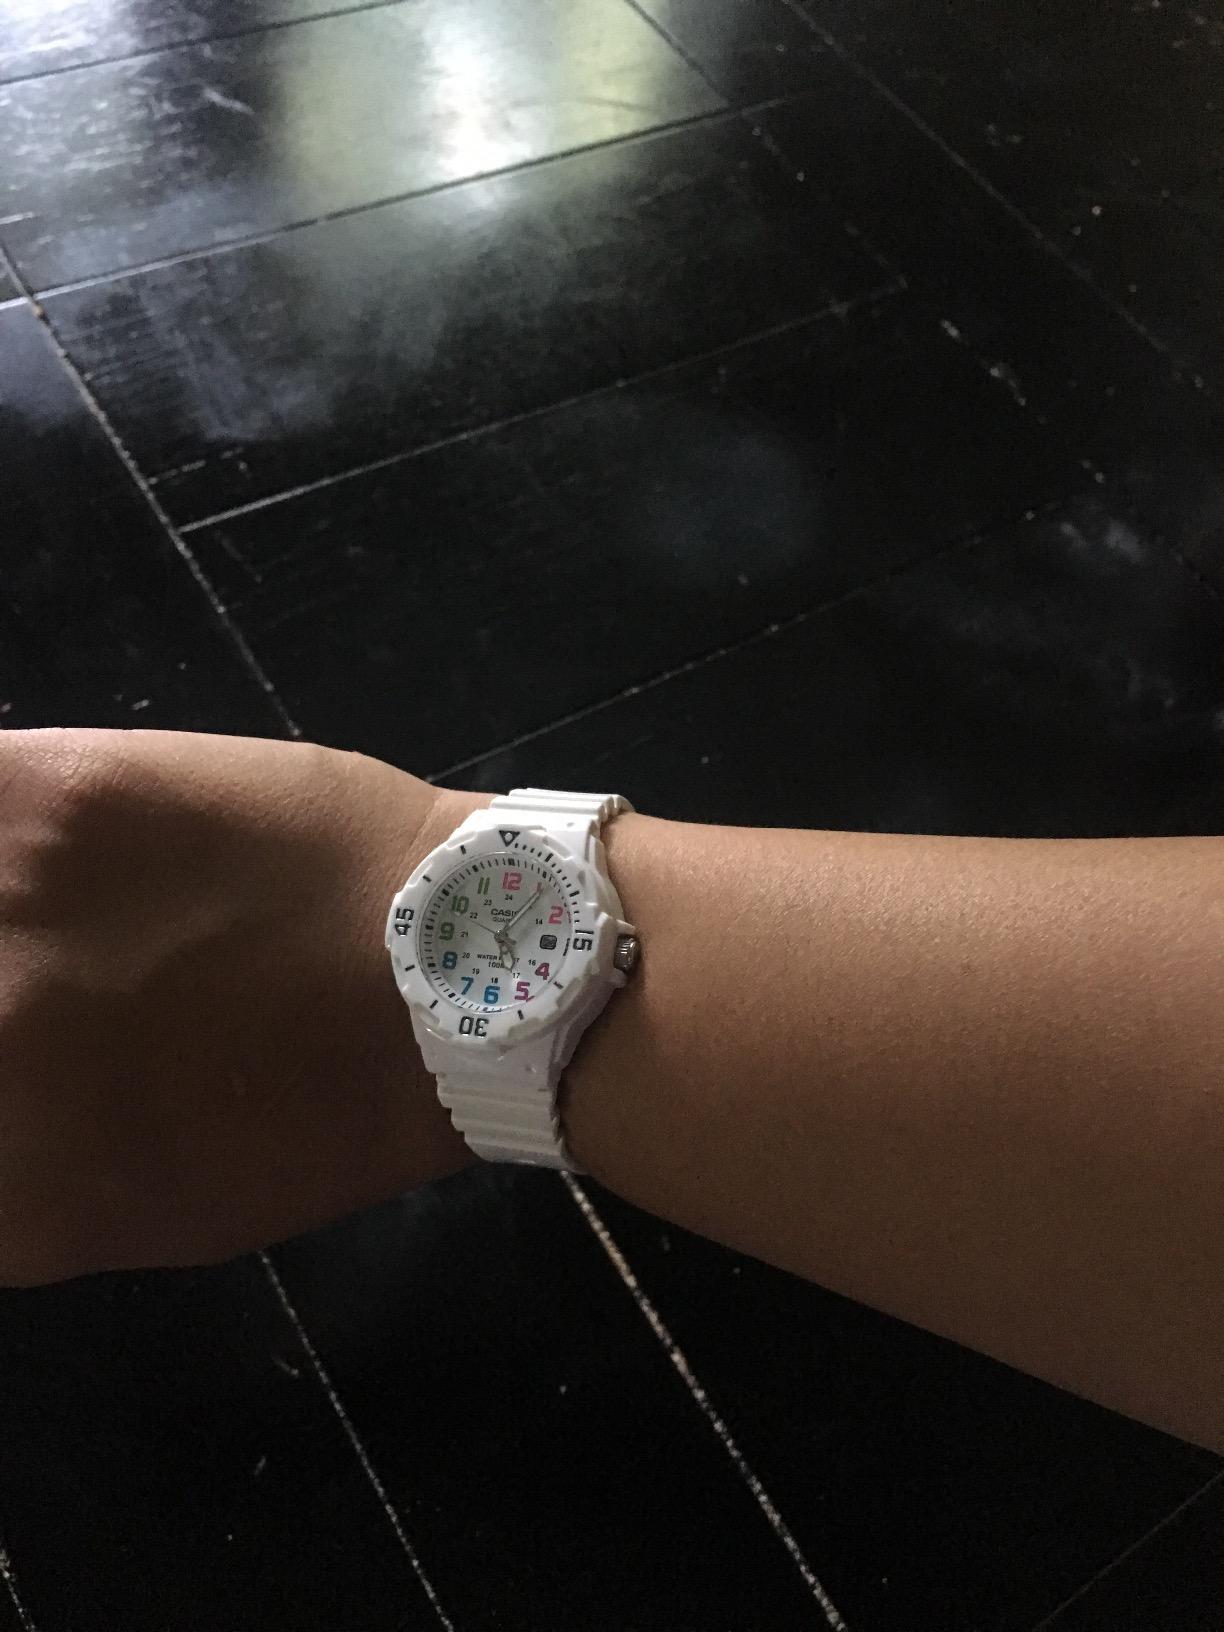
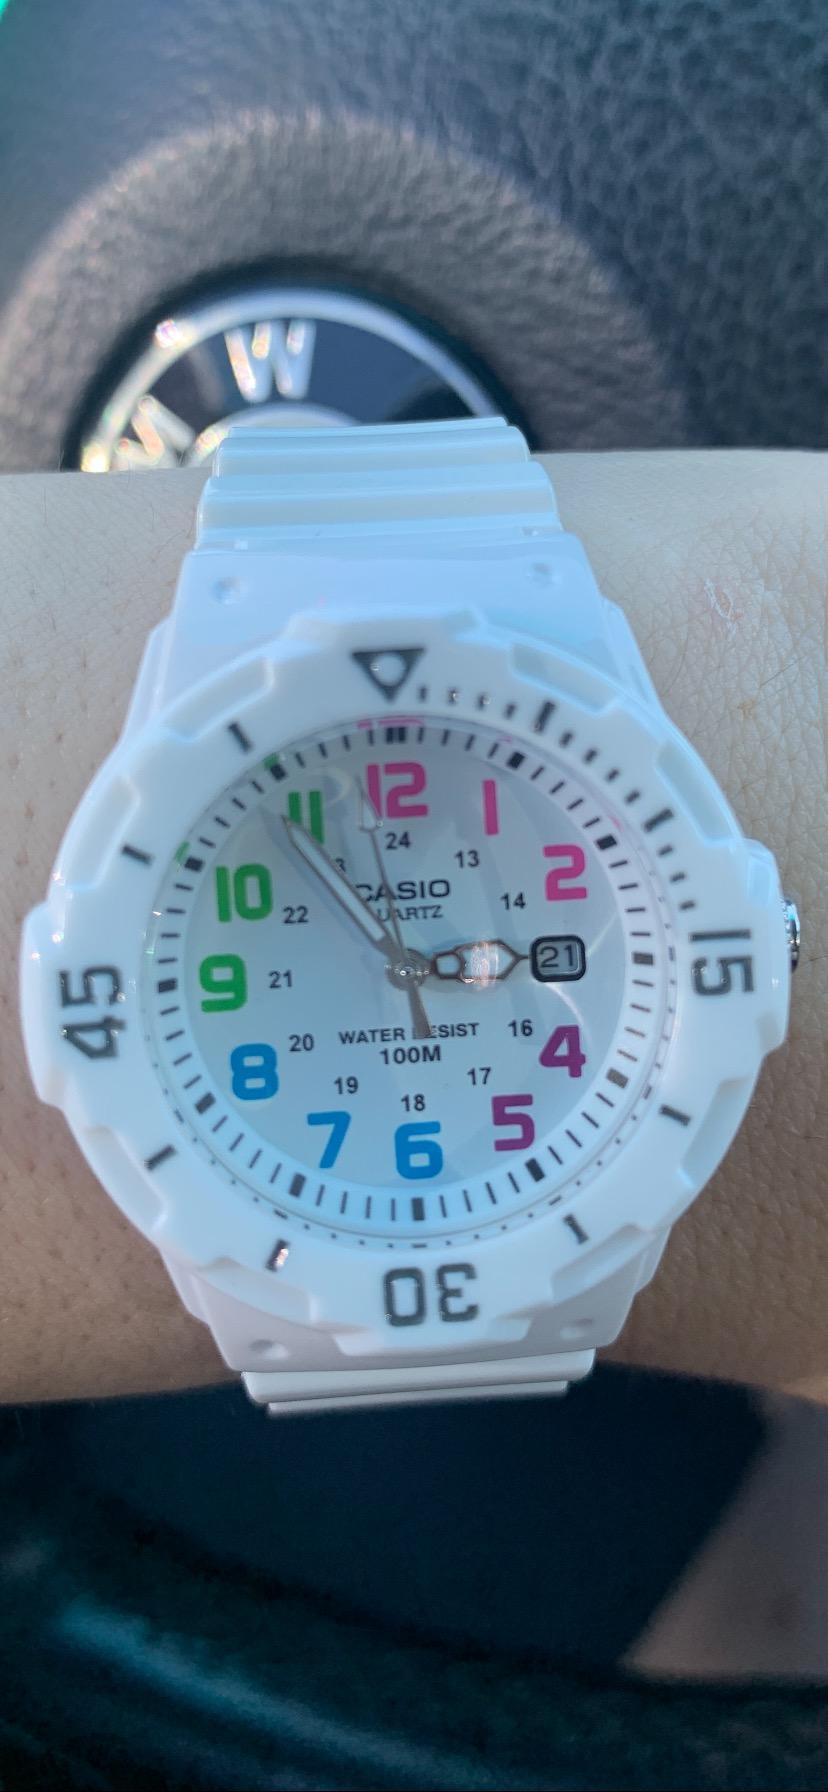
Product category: accessories_watch
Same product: yes